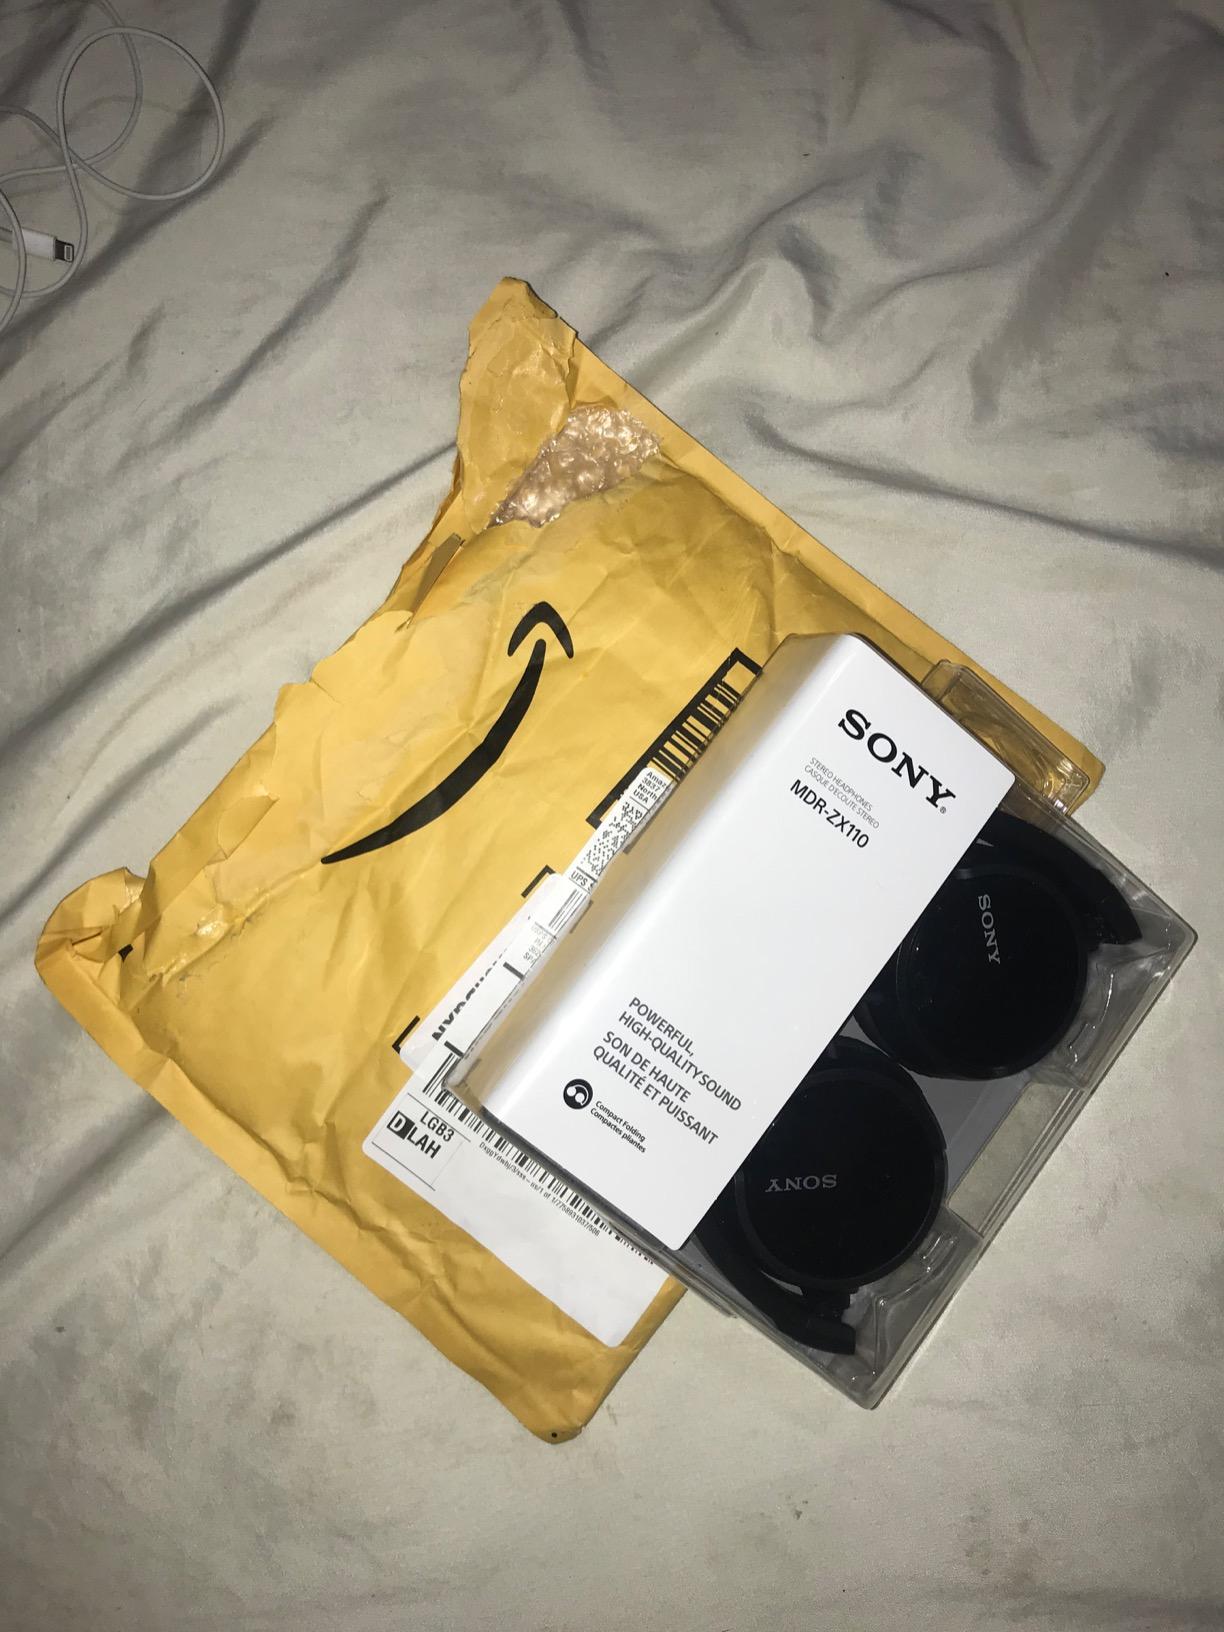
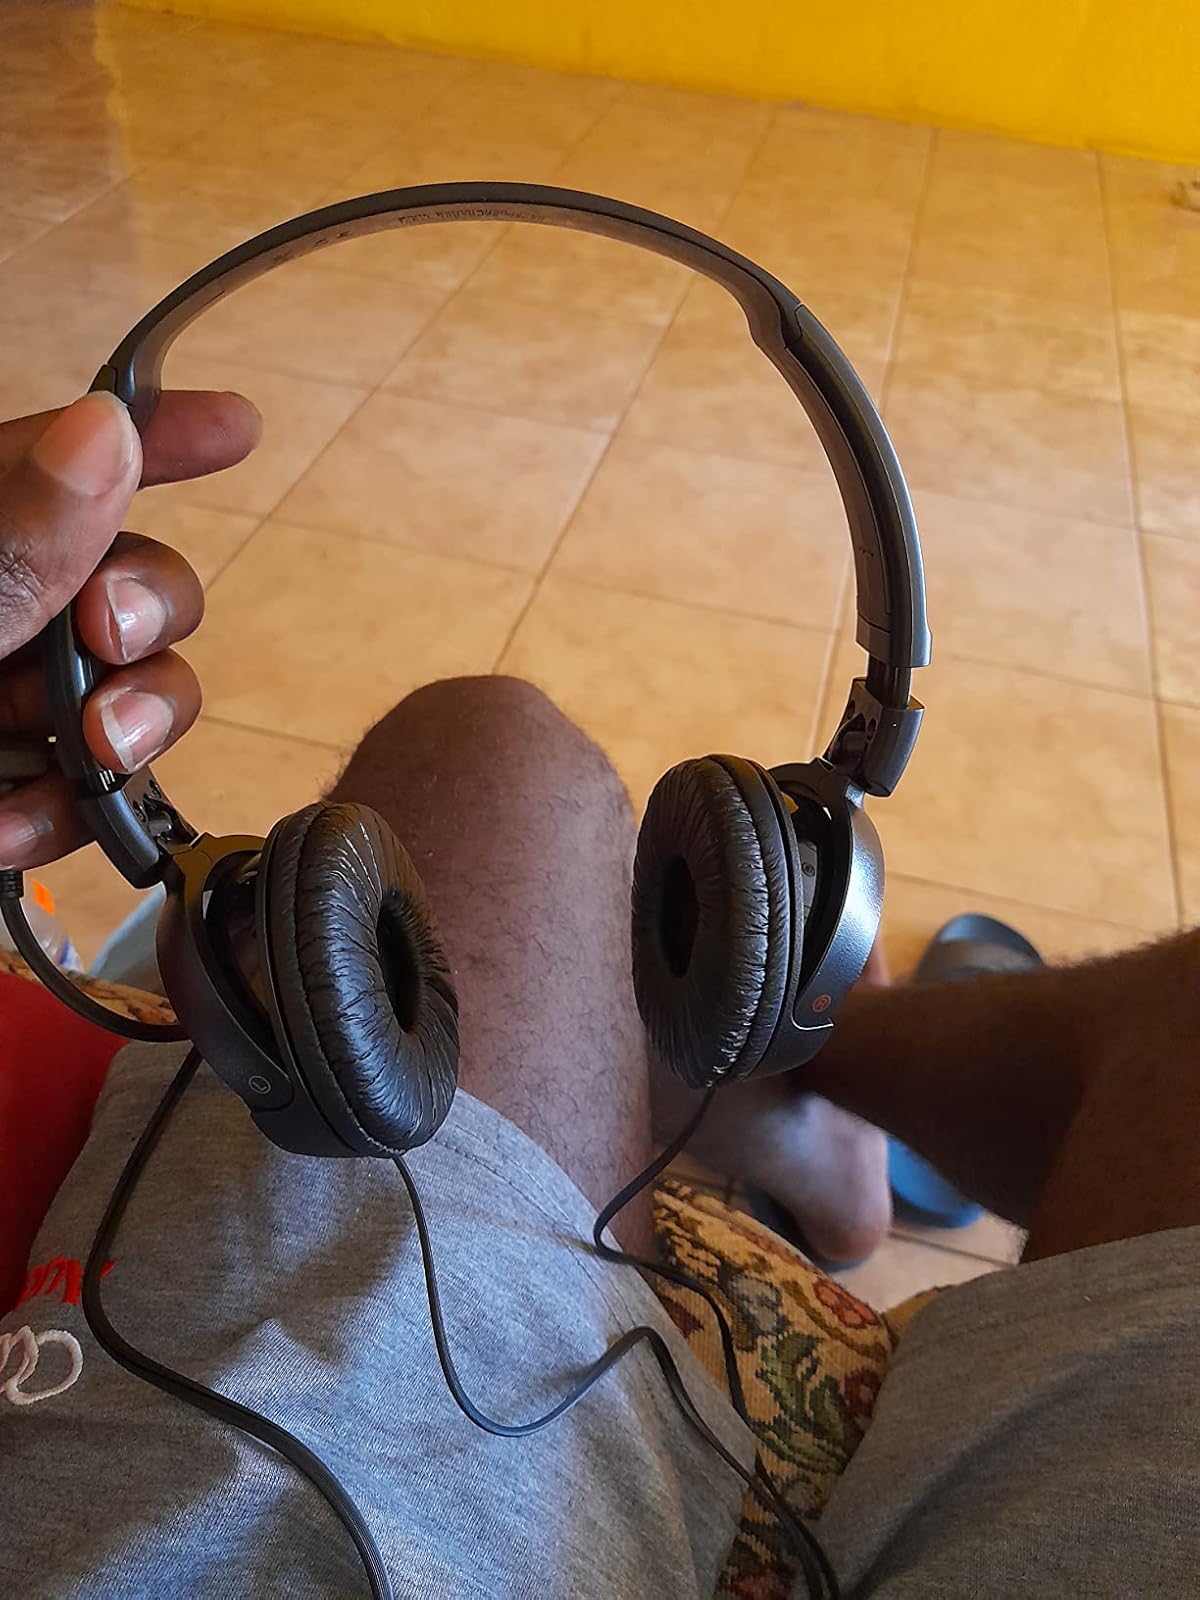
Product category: headphones
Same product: yes